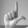
ASL letter: L